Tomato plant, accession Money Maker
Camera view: horizontal (90 deg, fisheye); turntable rotation: 120 degrees
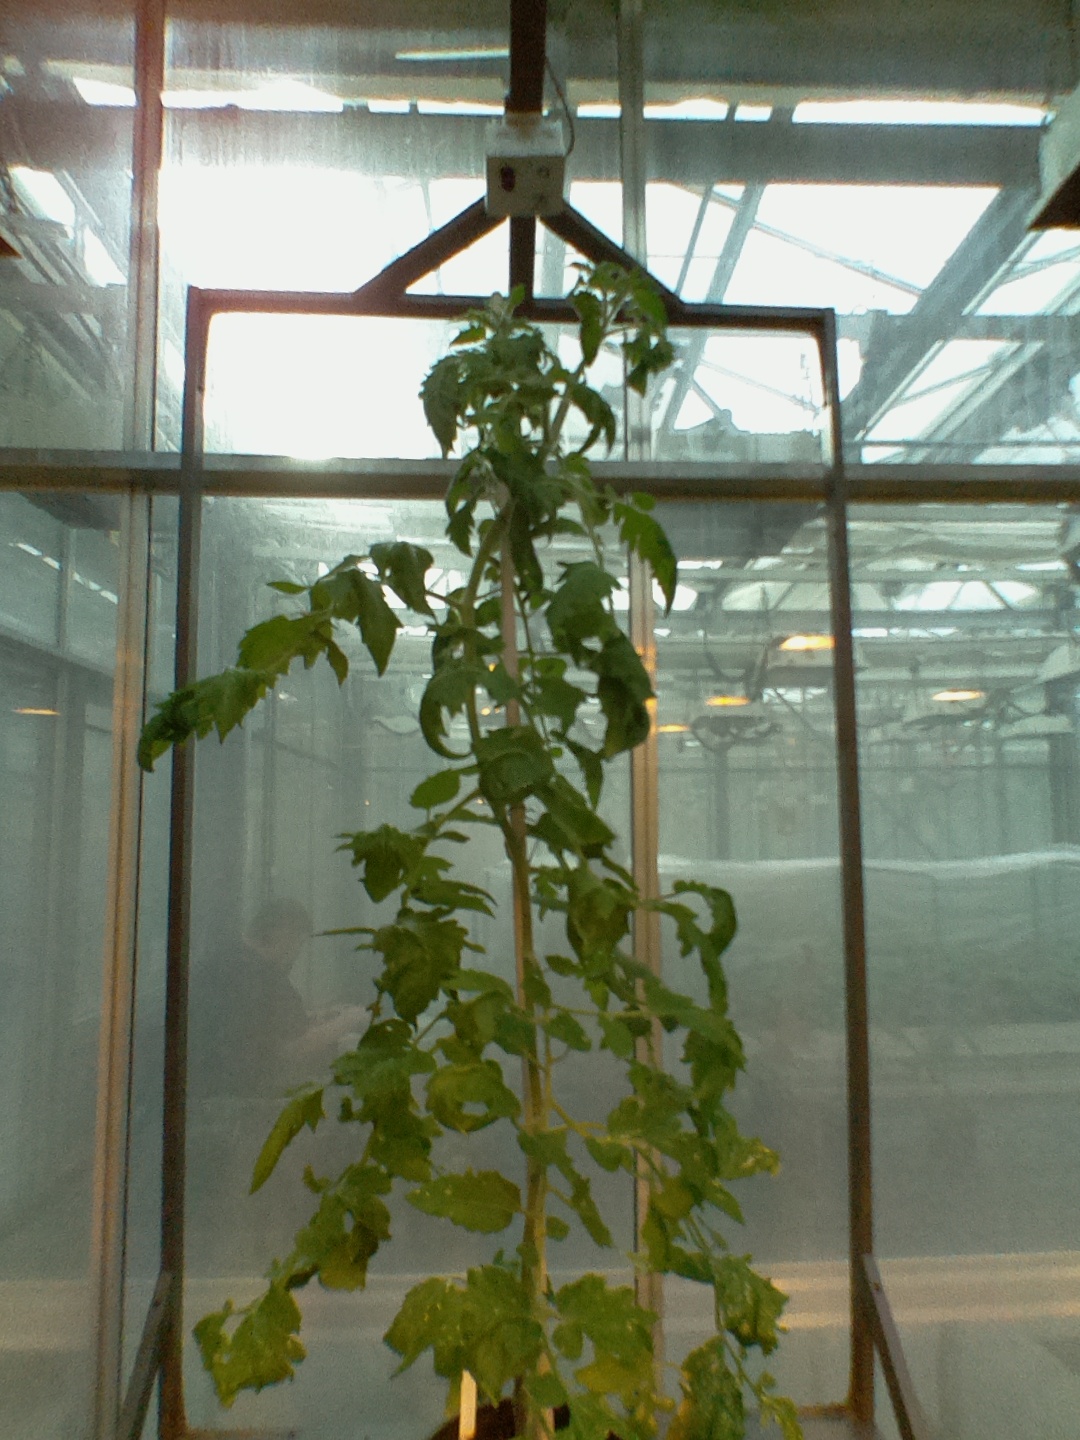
BBCH growth stage 67: Full flowering, 70%-80% of flowers open, more petals falling